Chaney's

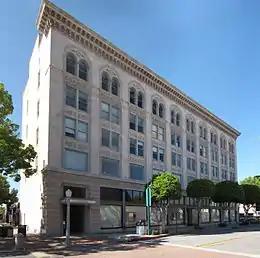
Chapman Building at 110 E. Wilshire at Spadra (Now Harbor), where Chaney's had a location for during the 1950s–1960s

Chaney's was a chain of department stores in Southern California. Harold Oaks Chaney (b. Ohio) opened a dry goods store in Lennox, California, in 1924, then his first department store in Hawthorne, California, southwest of Los Angeles. Chaney opened additional stores in the Los Angeles suburbs.